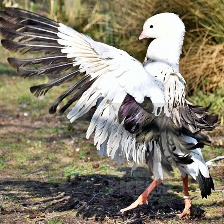
Species: ANDEAN GOOSE
Scientific name: CHLOEPHAGA MELANOPTERA
ImageNet parent category: goose